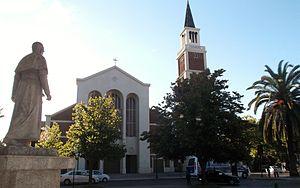
Le diocèse de Talca est une juridiction territoriale de l'Église catholique au Chili dont le siège épiscopal est à la cathédrale de Talca.